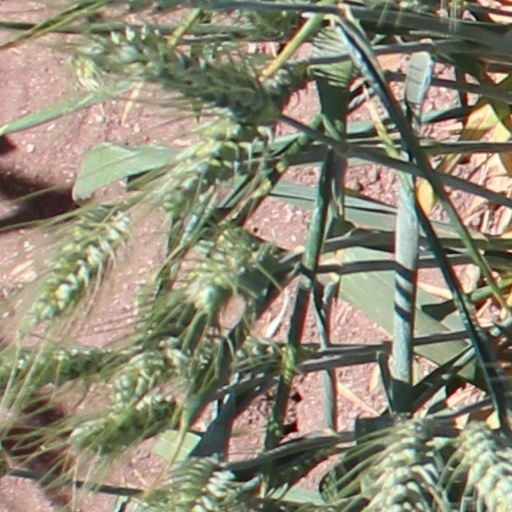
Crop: wheat